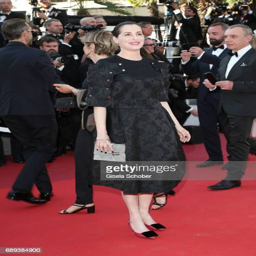
actor attends ceremony of festival at festivals